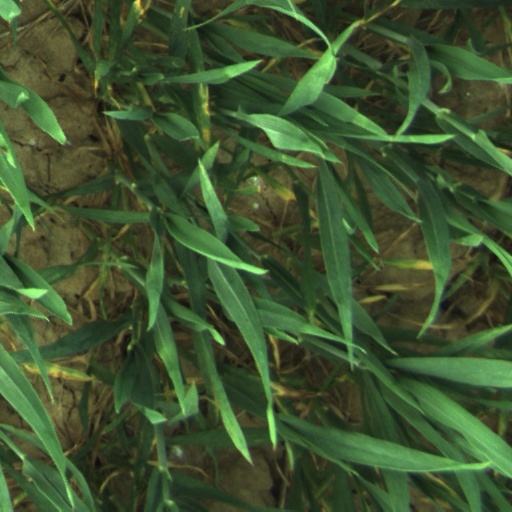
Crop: wheat